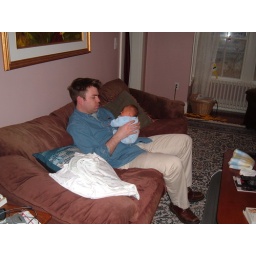
Joe and Aidan go over the ground rules of the house on Day #1.